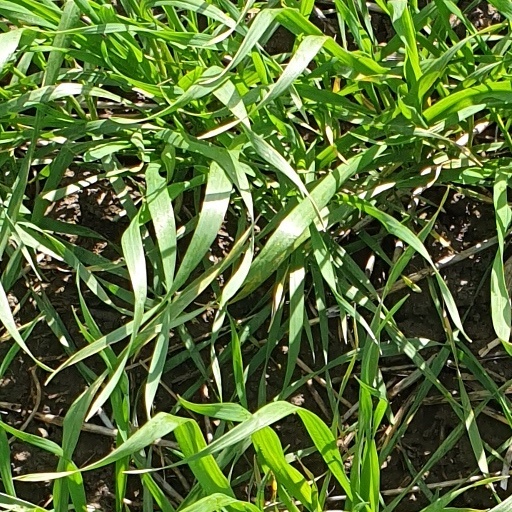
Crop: wheat